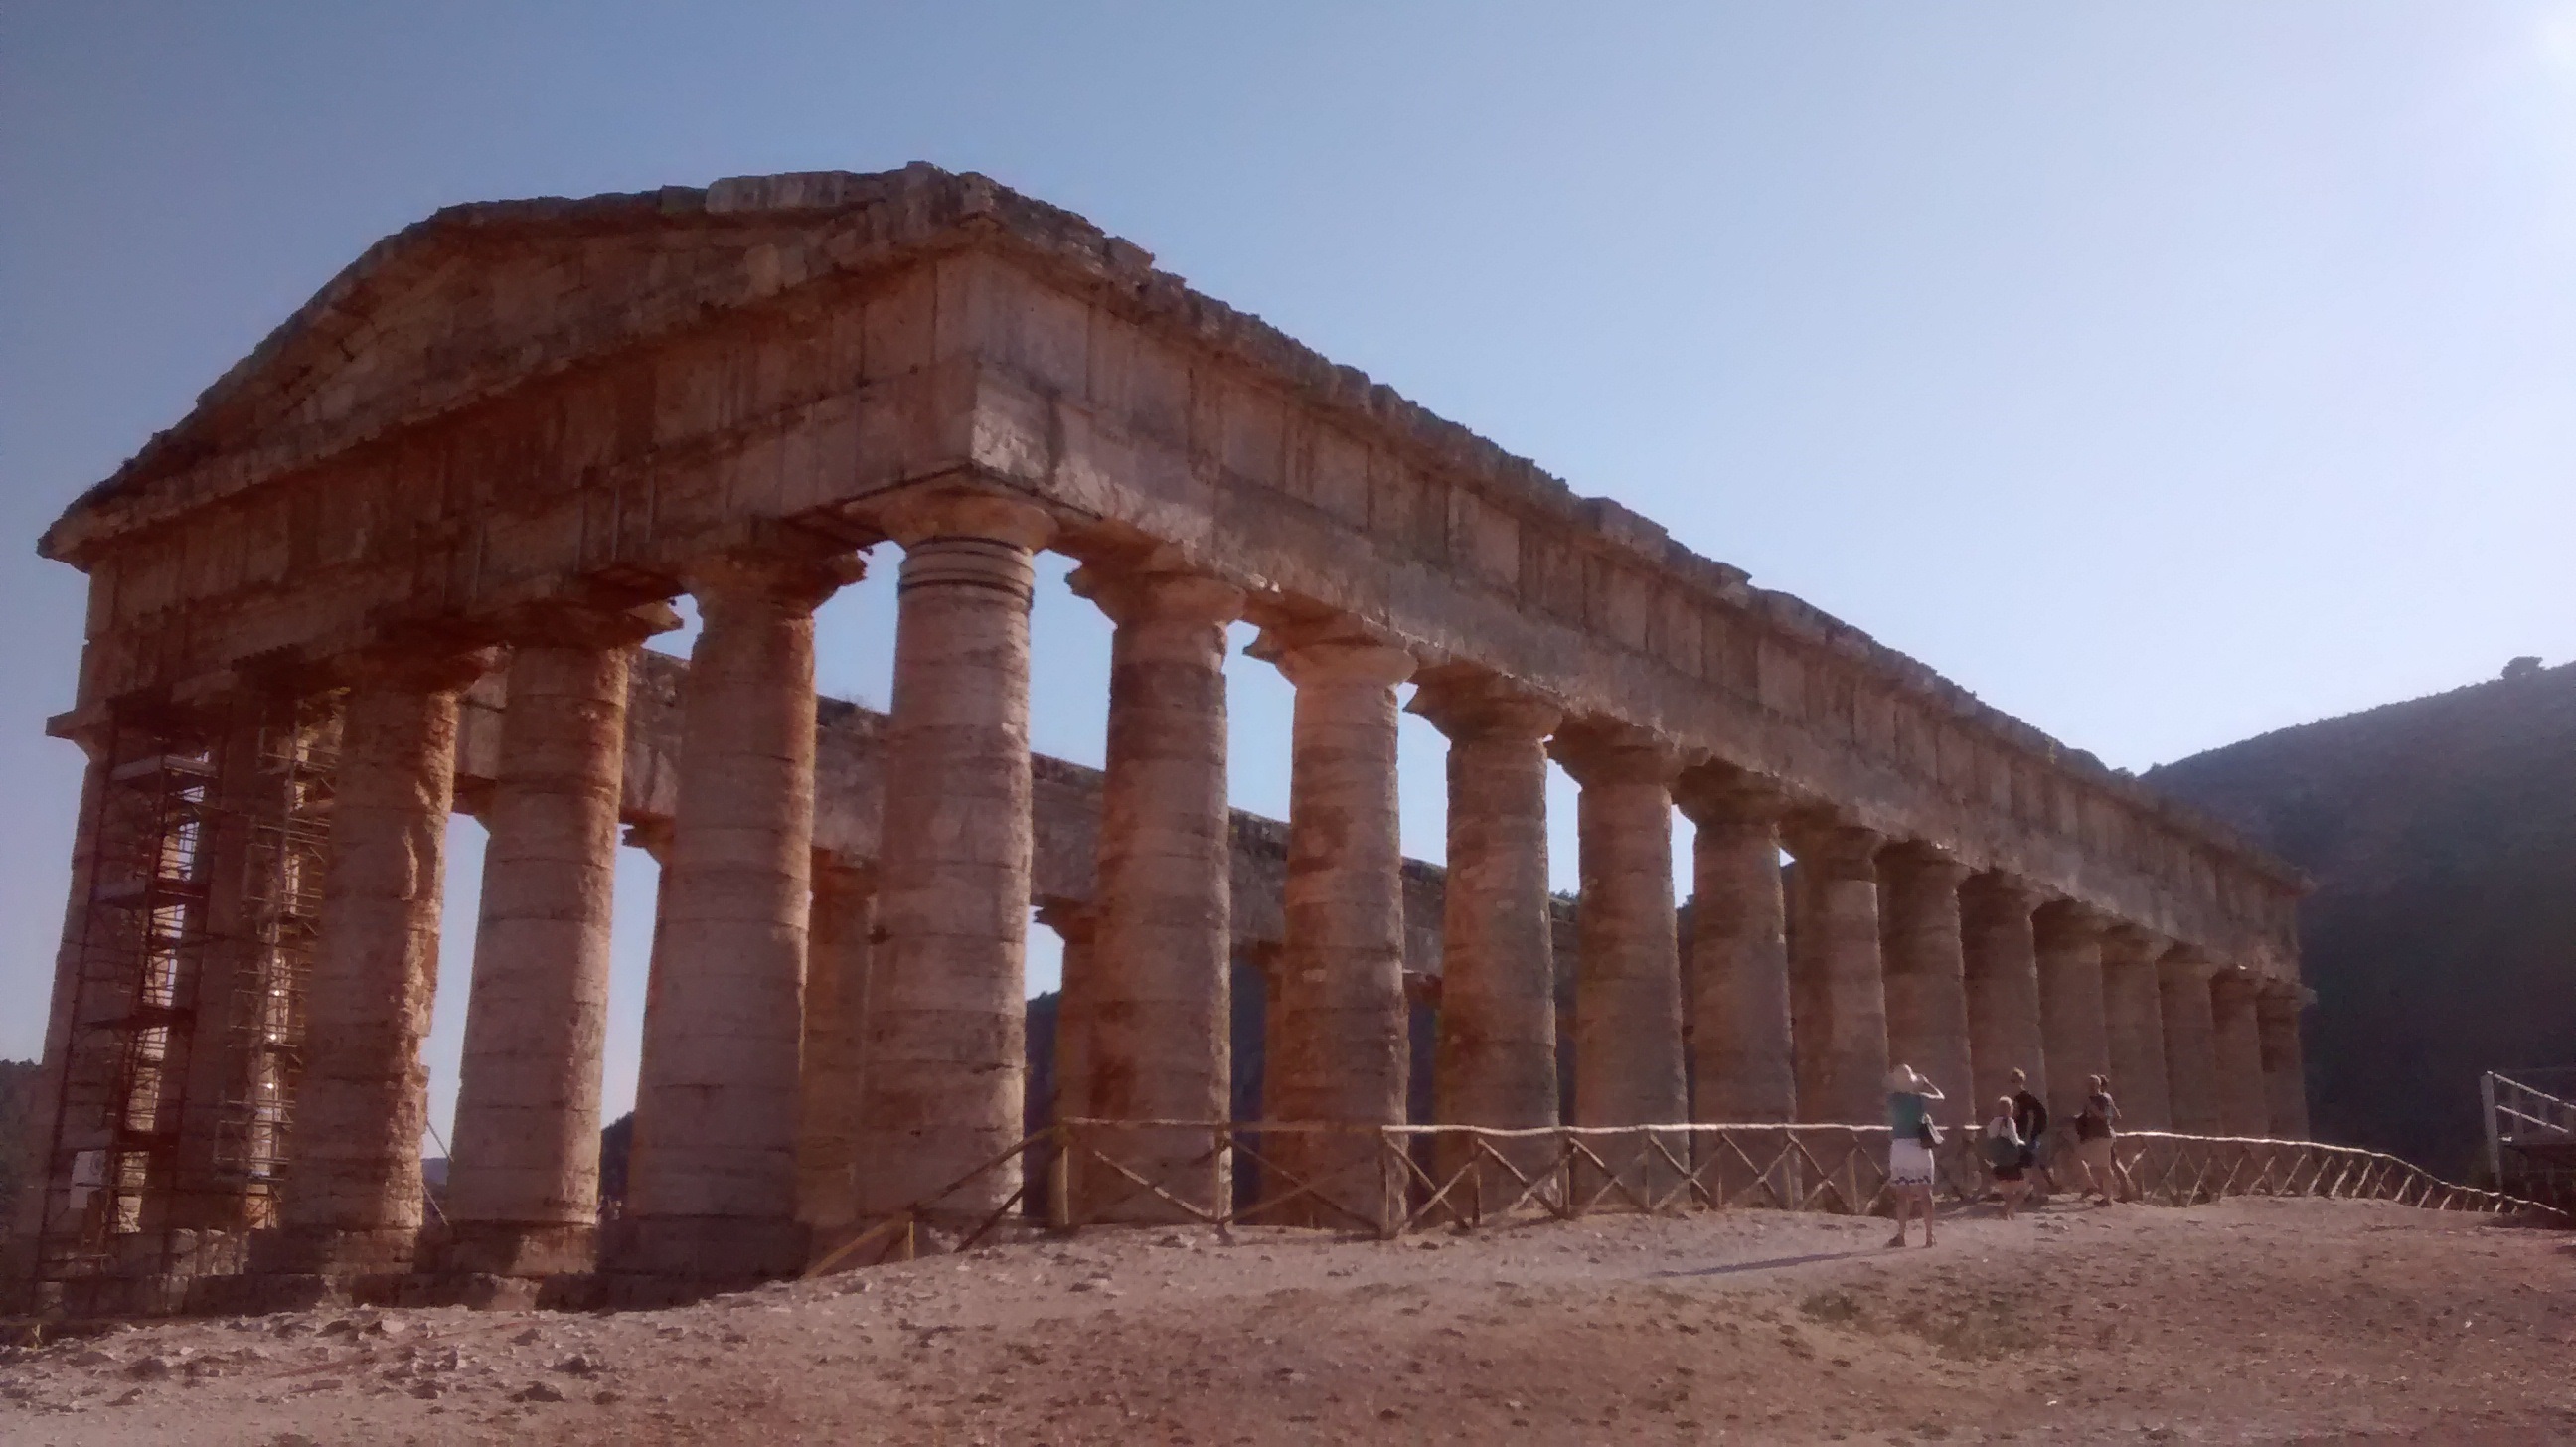
structure, antique, building, monument, summer, holiday, place of worship, temple, tourists, ruins, sicily, archaeological site, roman temple, historic site, ancient history, ancient roman architecture, ancient greek temple